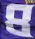
Number: 8